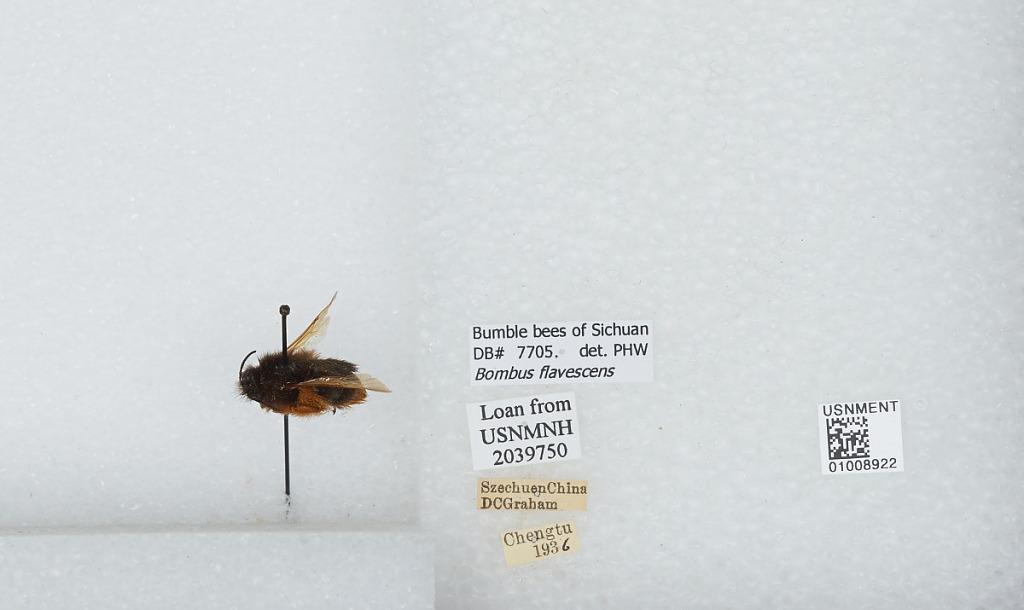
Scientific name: Bombus (Pyrobombus) flavescens Smith
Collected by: D. Graham
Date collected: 1936--
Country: China
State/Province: Sichuan
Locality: Chengdu
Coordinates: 30.6586, 104.065
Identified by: W., P. H.